Alcohol advertising

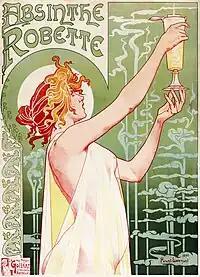
An 1896 advertisement for Absinthe Robette by Henri Privat-Livemont

Alcohol advertising is the promotion of alcoholic beverages by alcohol producers through a variety of media. Along with nicotine advertising, alcohol advertising is one of the most highly regulated forms of marketing. Some or all forms of alcohol advertising are banned in some countries.